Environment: real
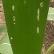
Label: fall_armyworm